Wolfach

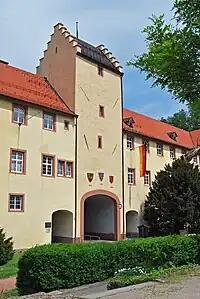
Schloss Wolfach

Wolfach is rich in the tradition of the Swabian-Alemannic Fastnacht, where many in the town wear traditional costumes and masks in parades through the town.